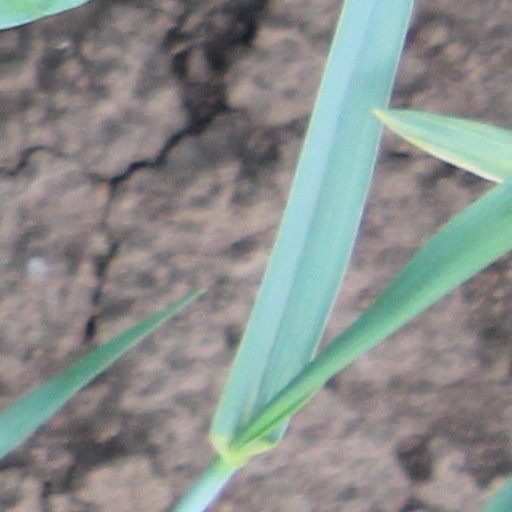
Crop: wheat